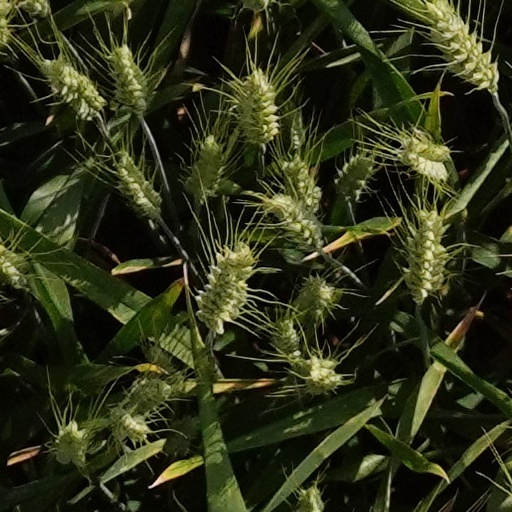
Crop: wheat